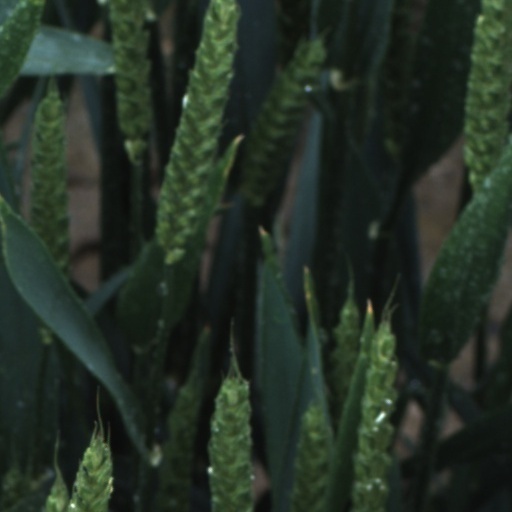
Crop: wheat